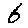
Label: 6